Seán Barrett (politician)

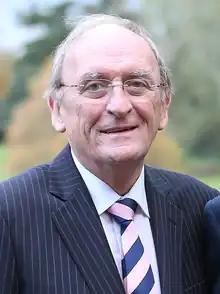
Barrett in 2015

Seán Barrett (born 9 August 1944) is an Irish former Fine Gael politician who served as Ceann Comhairle of Dáil Éireann from 2011 to 2016, Minister for Defence and Minister for the Marine from 1995 to 1997, Government Chief Whip from 1982 to 1986 and 1994 to 1995. He served as a Teachta Dála (TD) for the Dún Laoghaire constituency from 1981 to 2002 and 2007 to 2020.